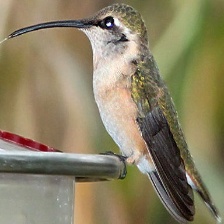
Species: LUCIFER HUMMINGBIRD
Scientific name: CALOTHORAX LUCIFER
ImageNet parent category: hummingbird